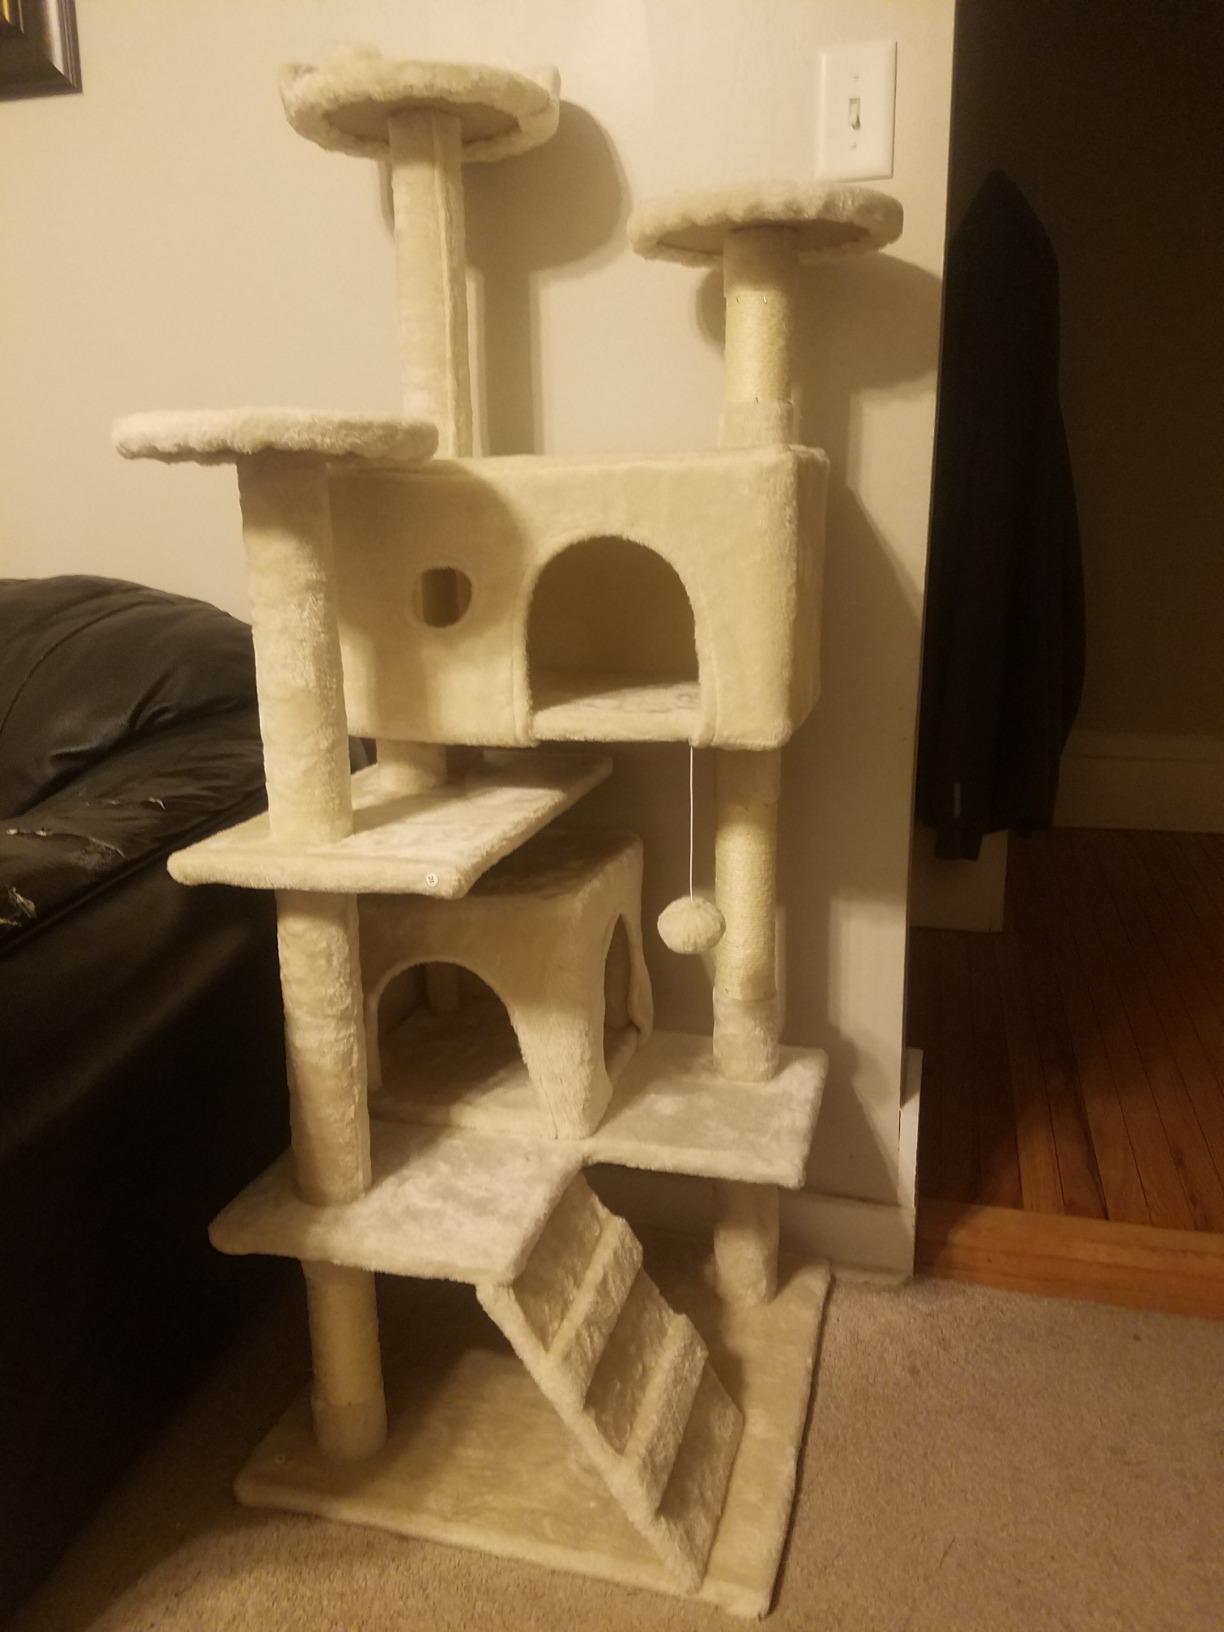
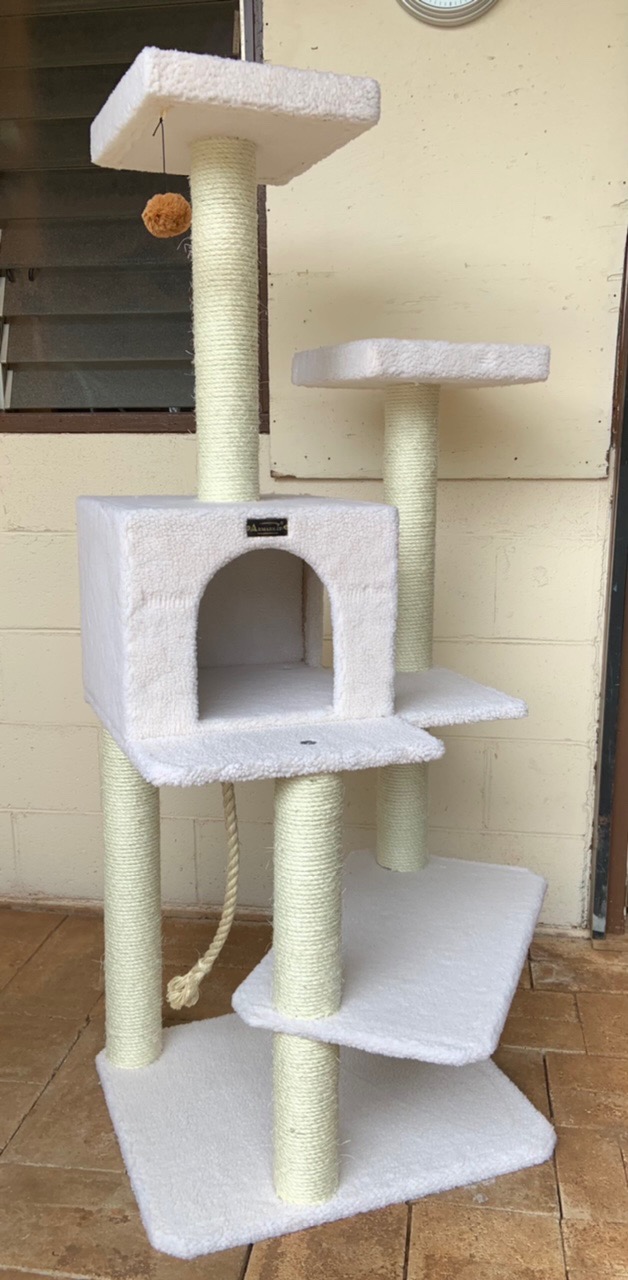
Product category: items_cat tree
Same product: no